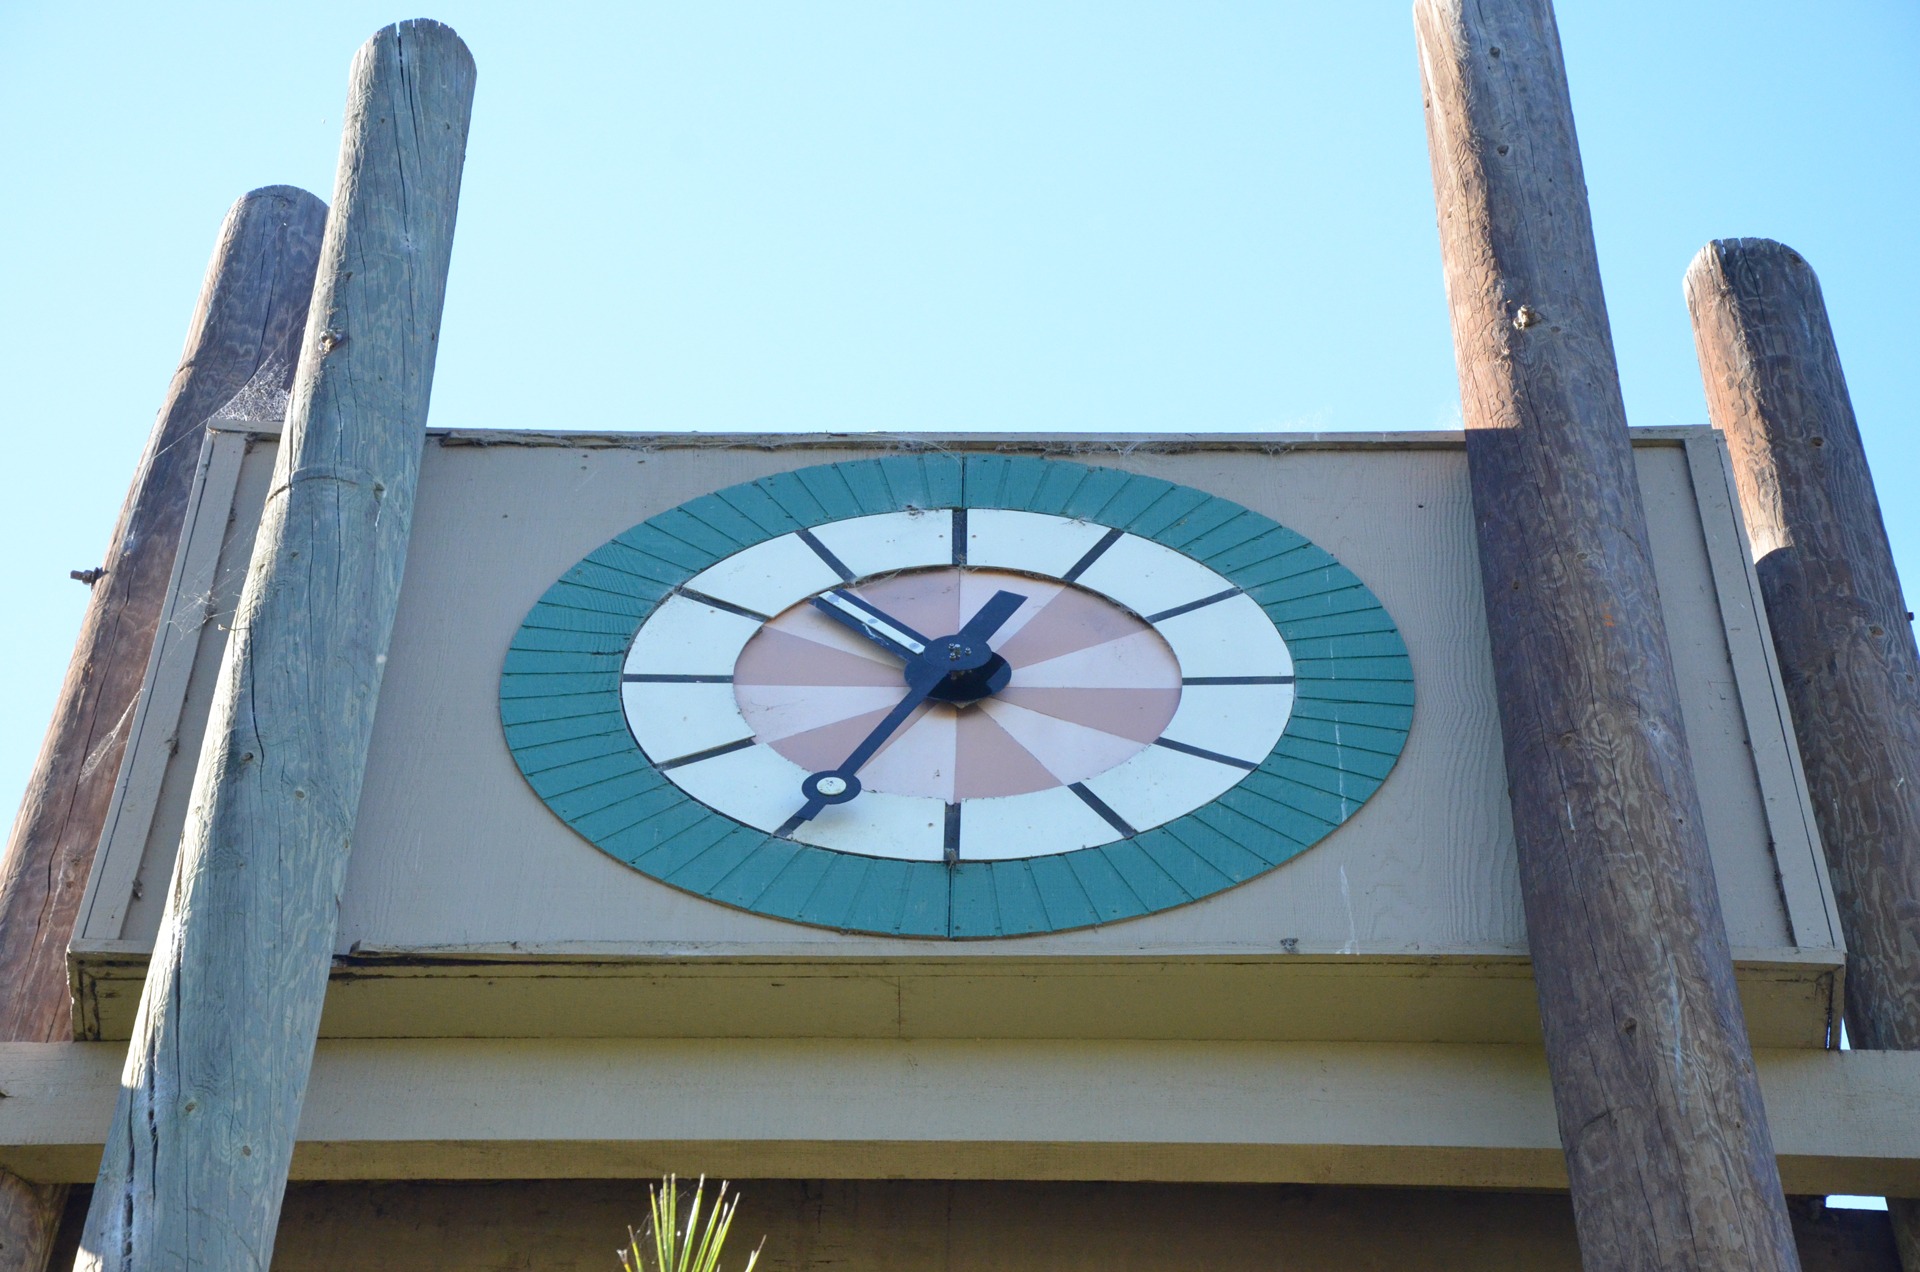
clock, time, hour, blue, minute, analog clock, timer, hands, shape, hours, minutes